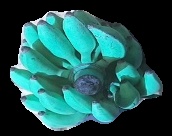
Variety: elakki-bale
Grade: grade3